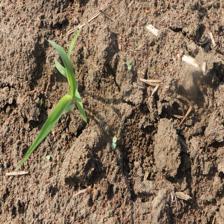
Label: Sorghum